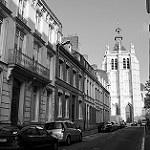
Label: B & W